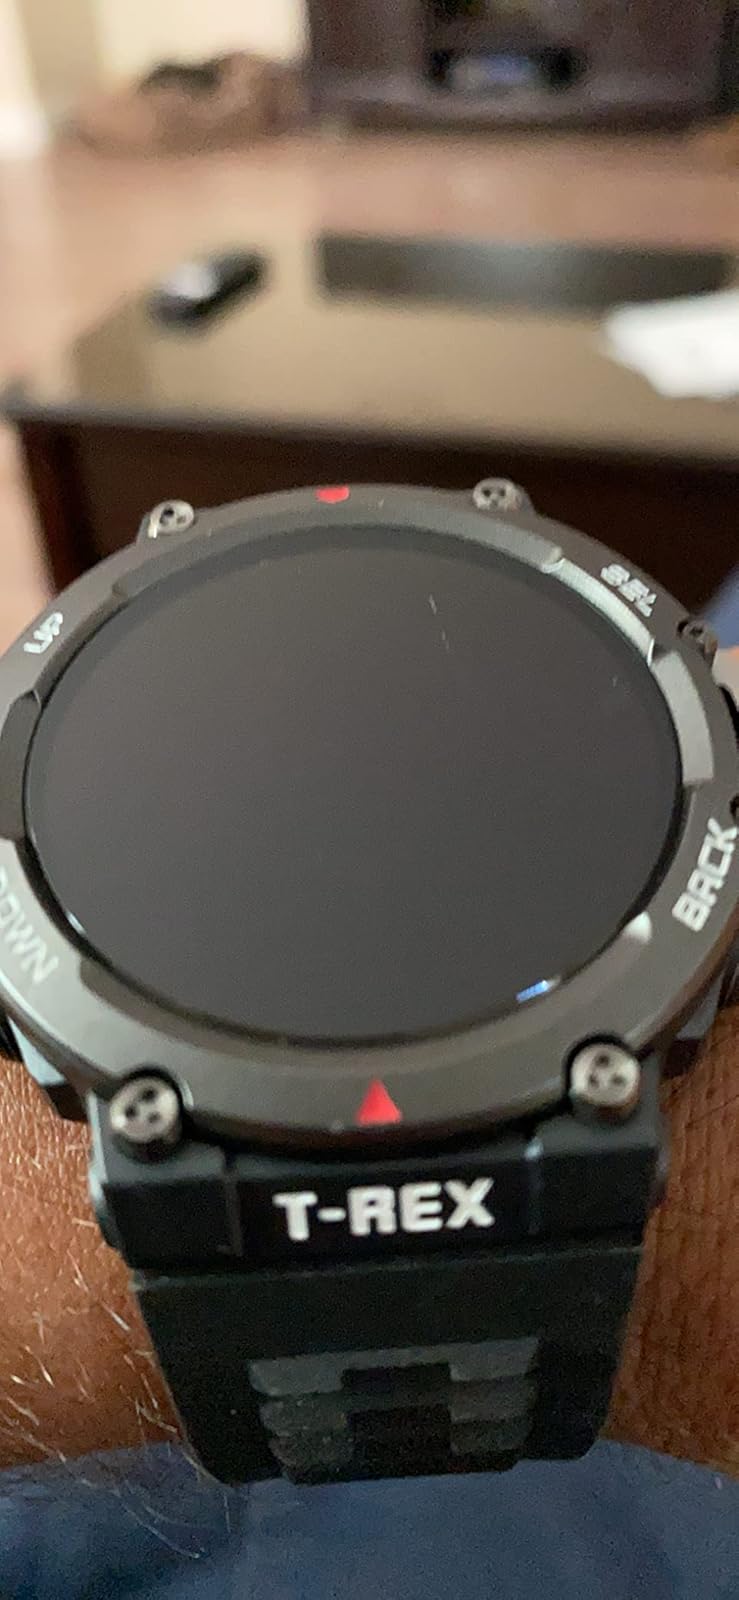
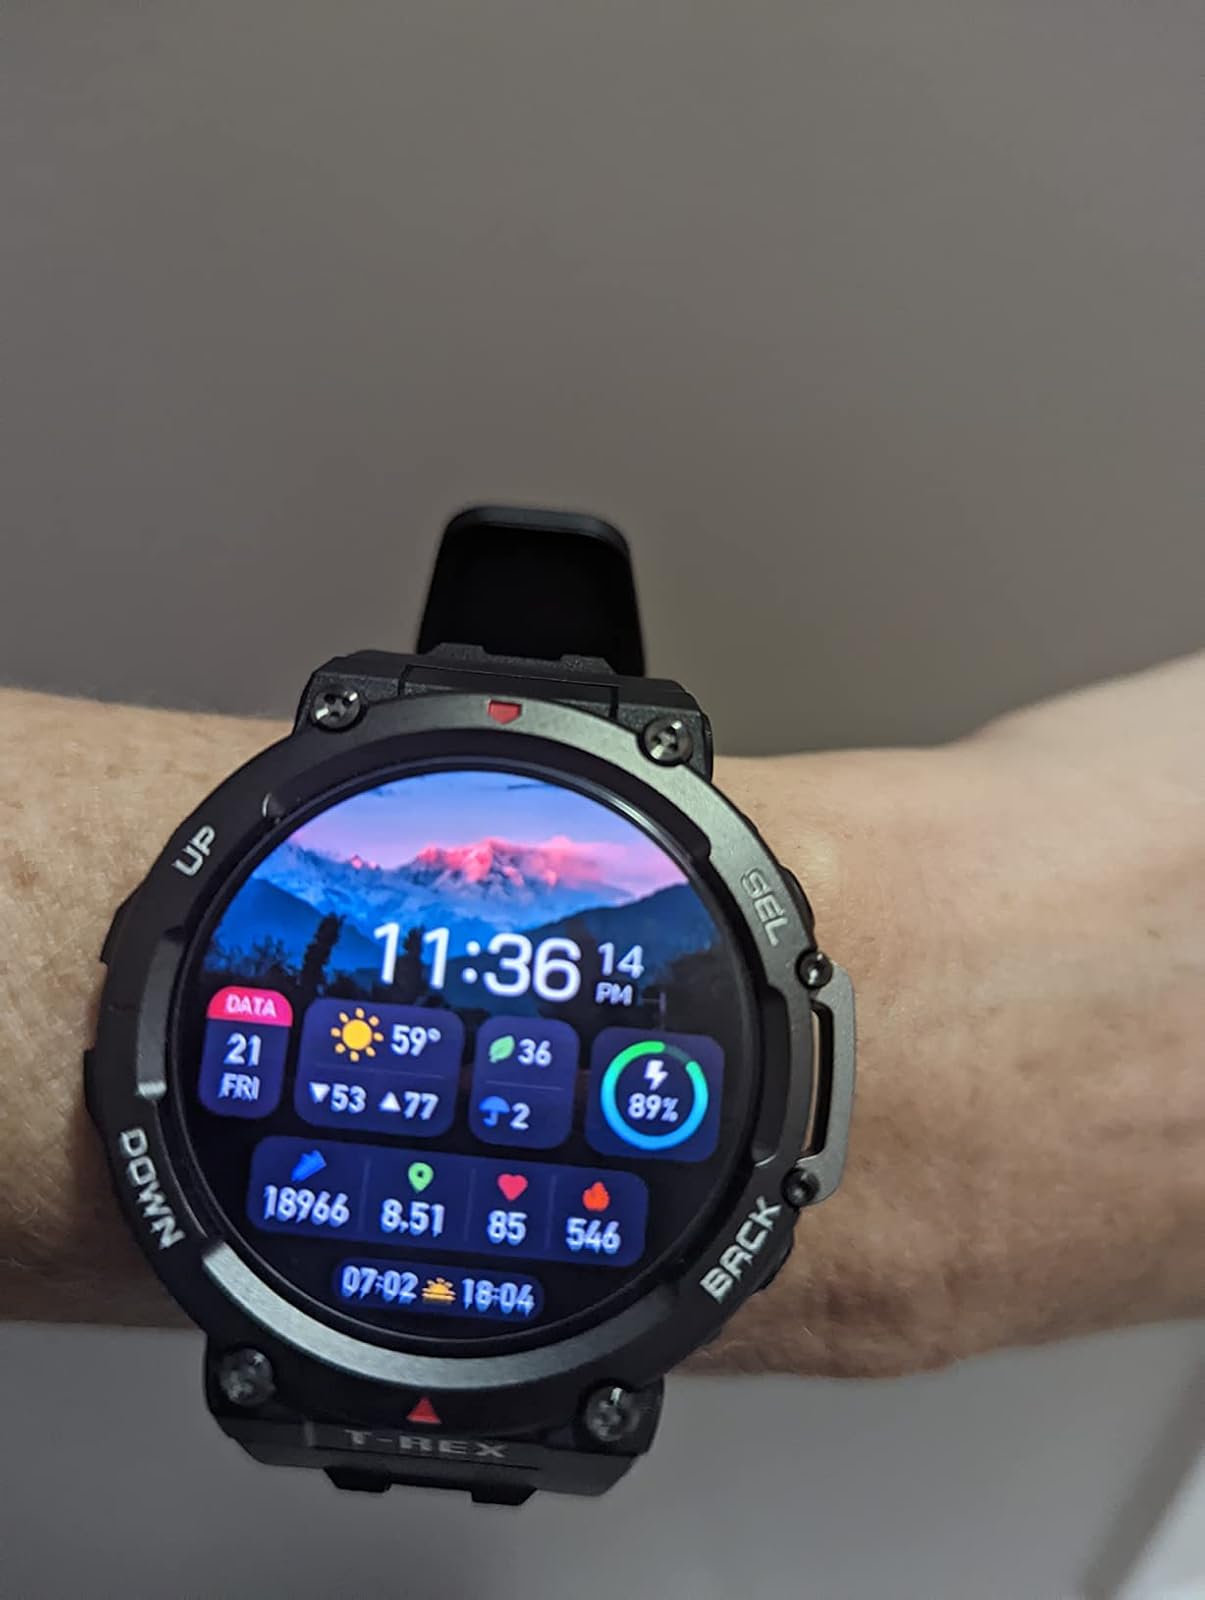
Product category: smartwatch
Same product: yes